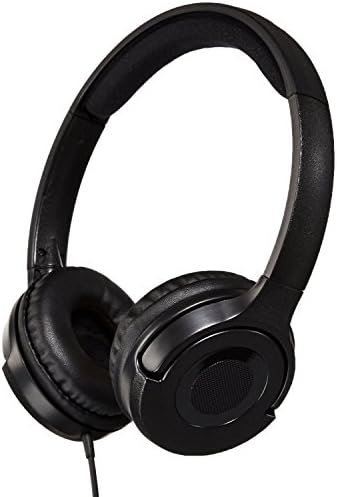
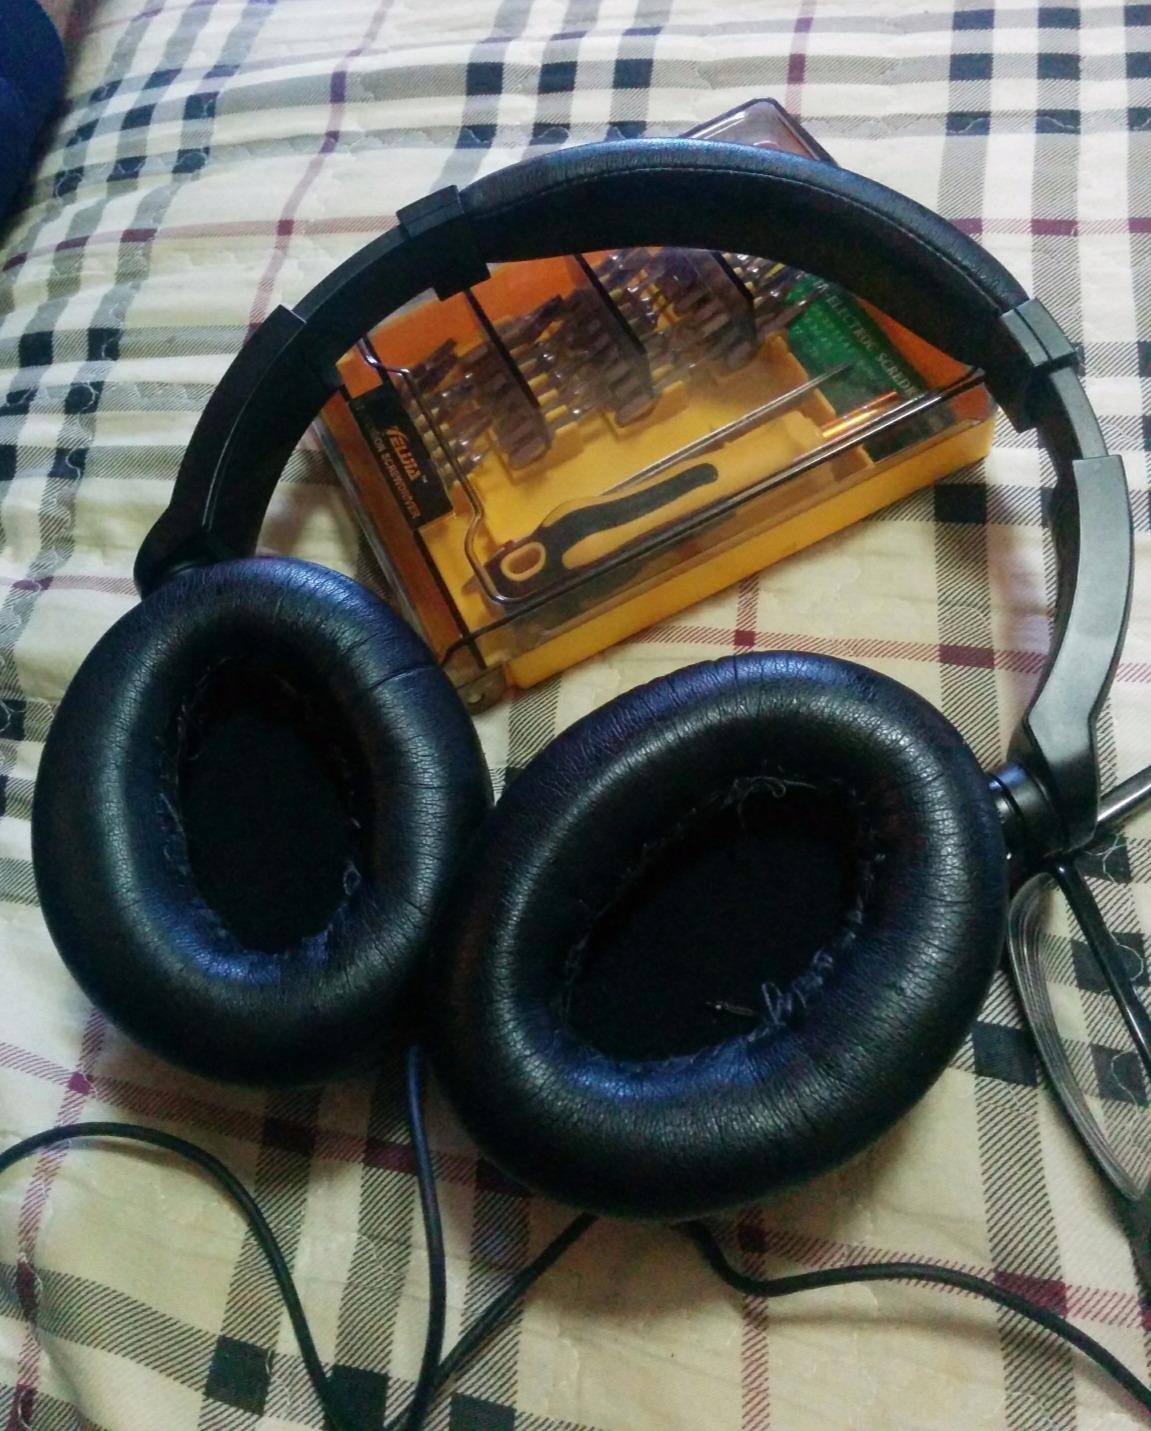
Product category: headphones
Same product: no